Hydrothermal vent

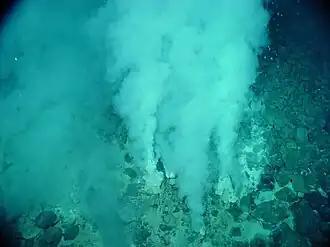
White smokers at Champagne Vent, Eifuku, Japan

Hydrothermal plumes are fluid entities that manifest where hydrothermal fluids are expelled into the overlying water column at active hydrothermal vent sites. As hydrothermal fluids typically harbor physical (e.g., temperature, density) and chemical (e.g., pH, Eh, major ions) properties distinct from seawater, hydrothermal plumes embody physical and chemical gradients that promote several types of chemical reactions, including oxidation-reduction reactions and precipitation reactions.